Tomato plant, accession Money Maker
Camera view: horizontal (90 deg, fisheye); turntable rotation: 240 degrees
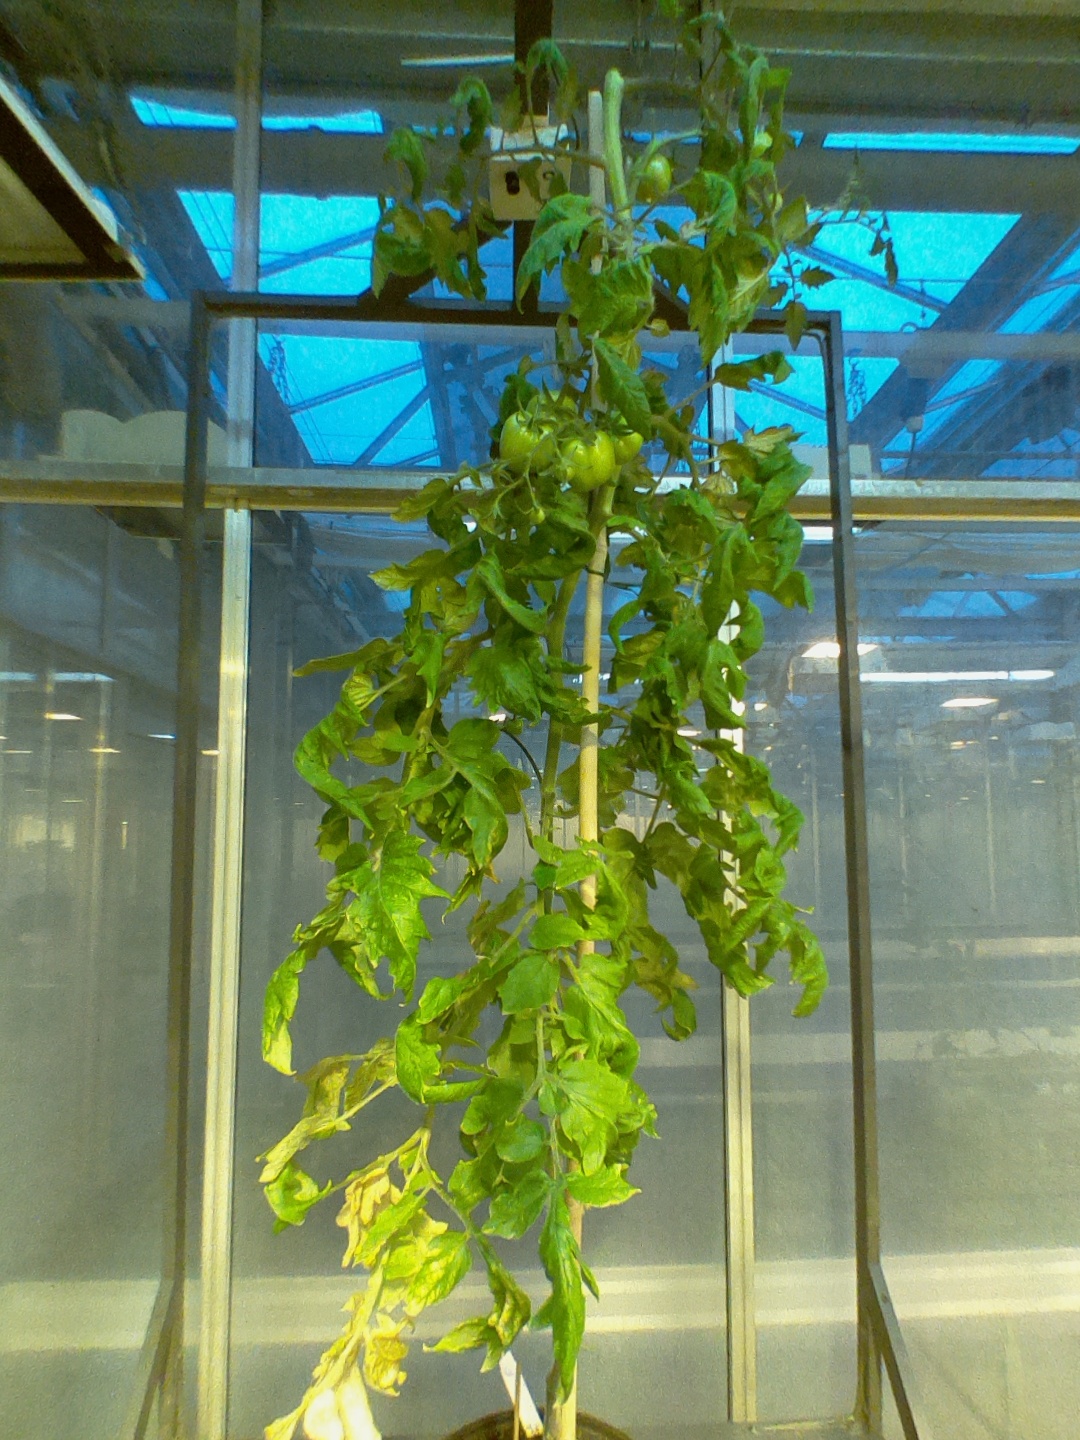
BBCH growth stage 76: 60%-70% of final fruit size